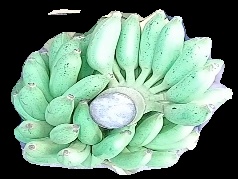
Variety: elakki-bale
Grade: grade1